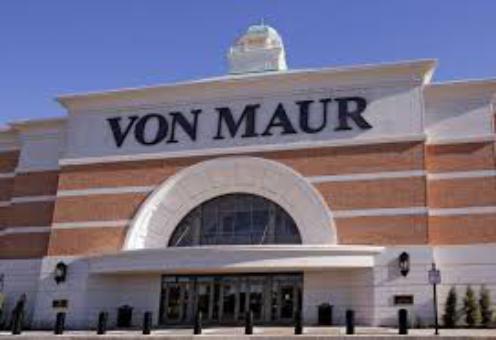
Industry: Others